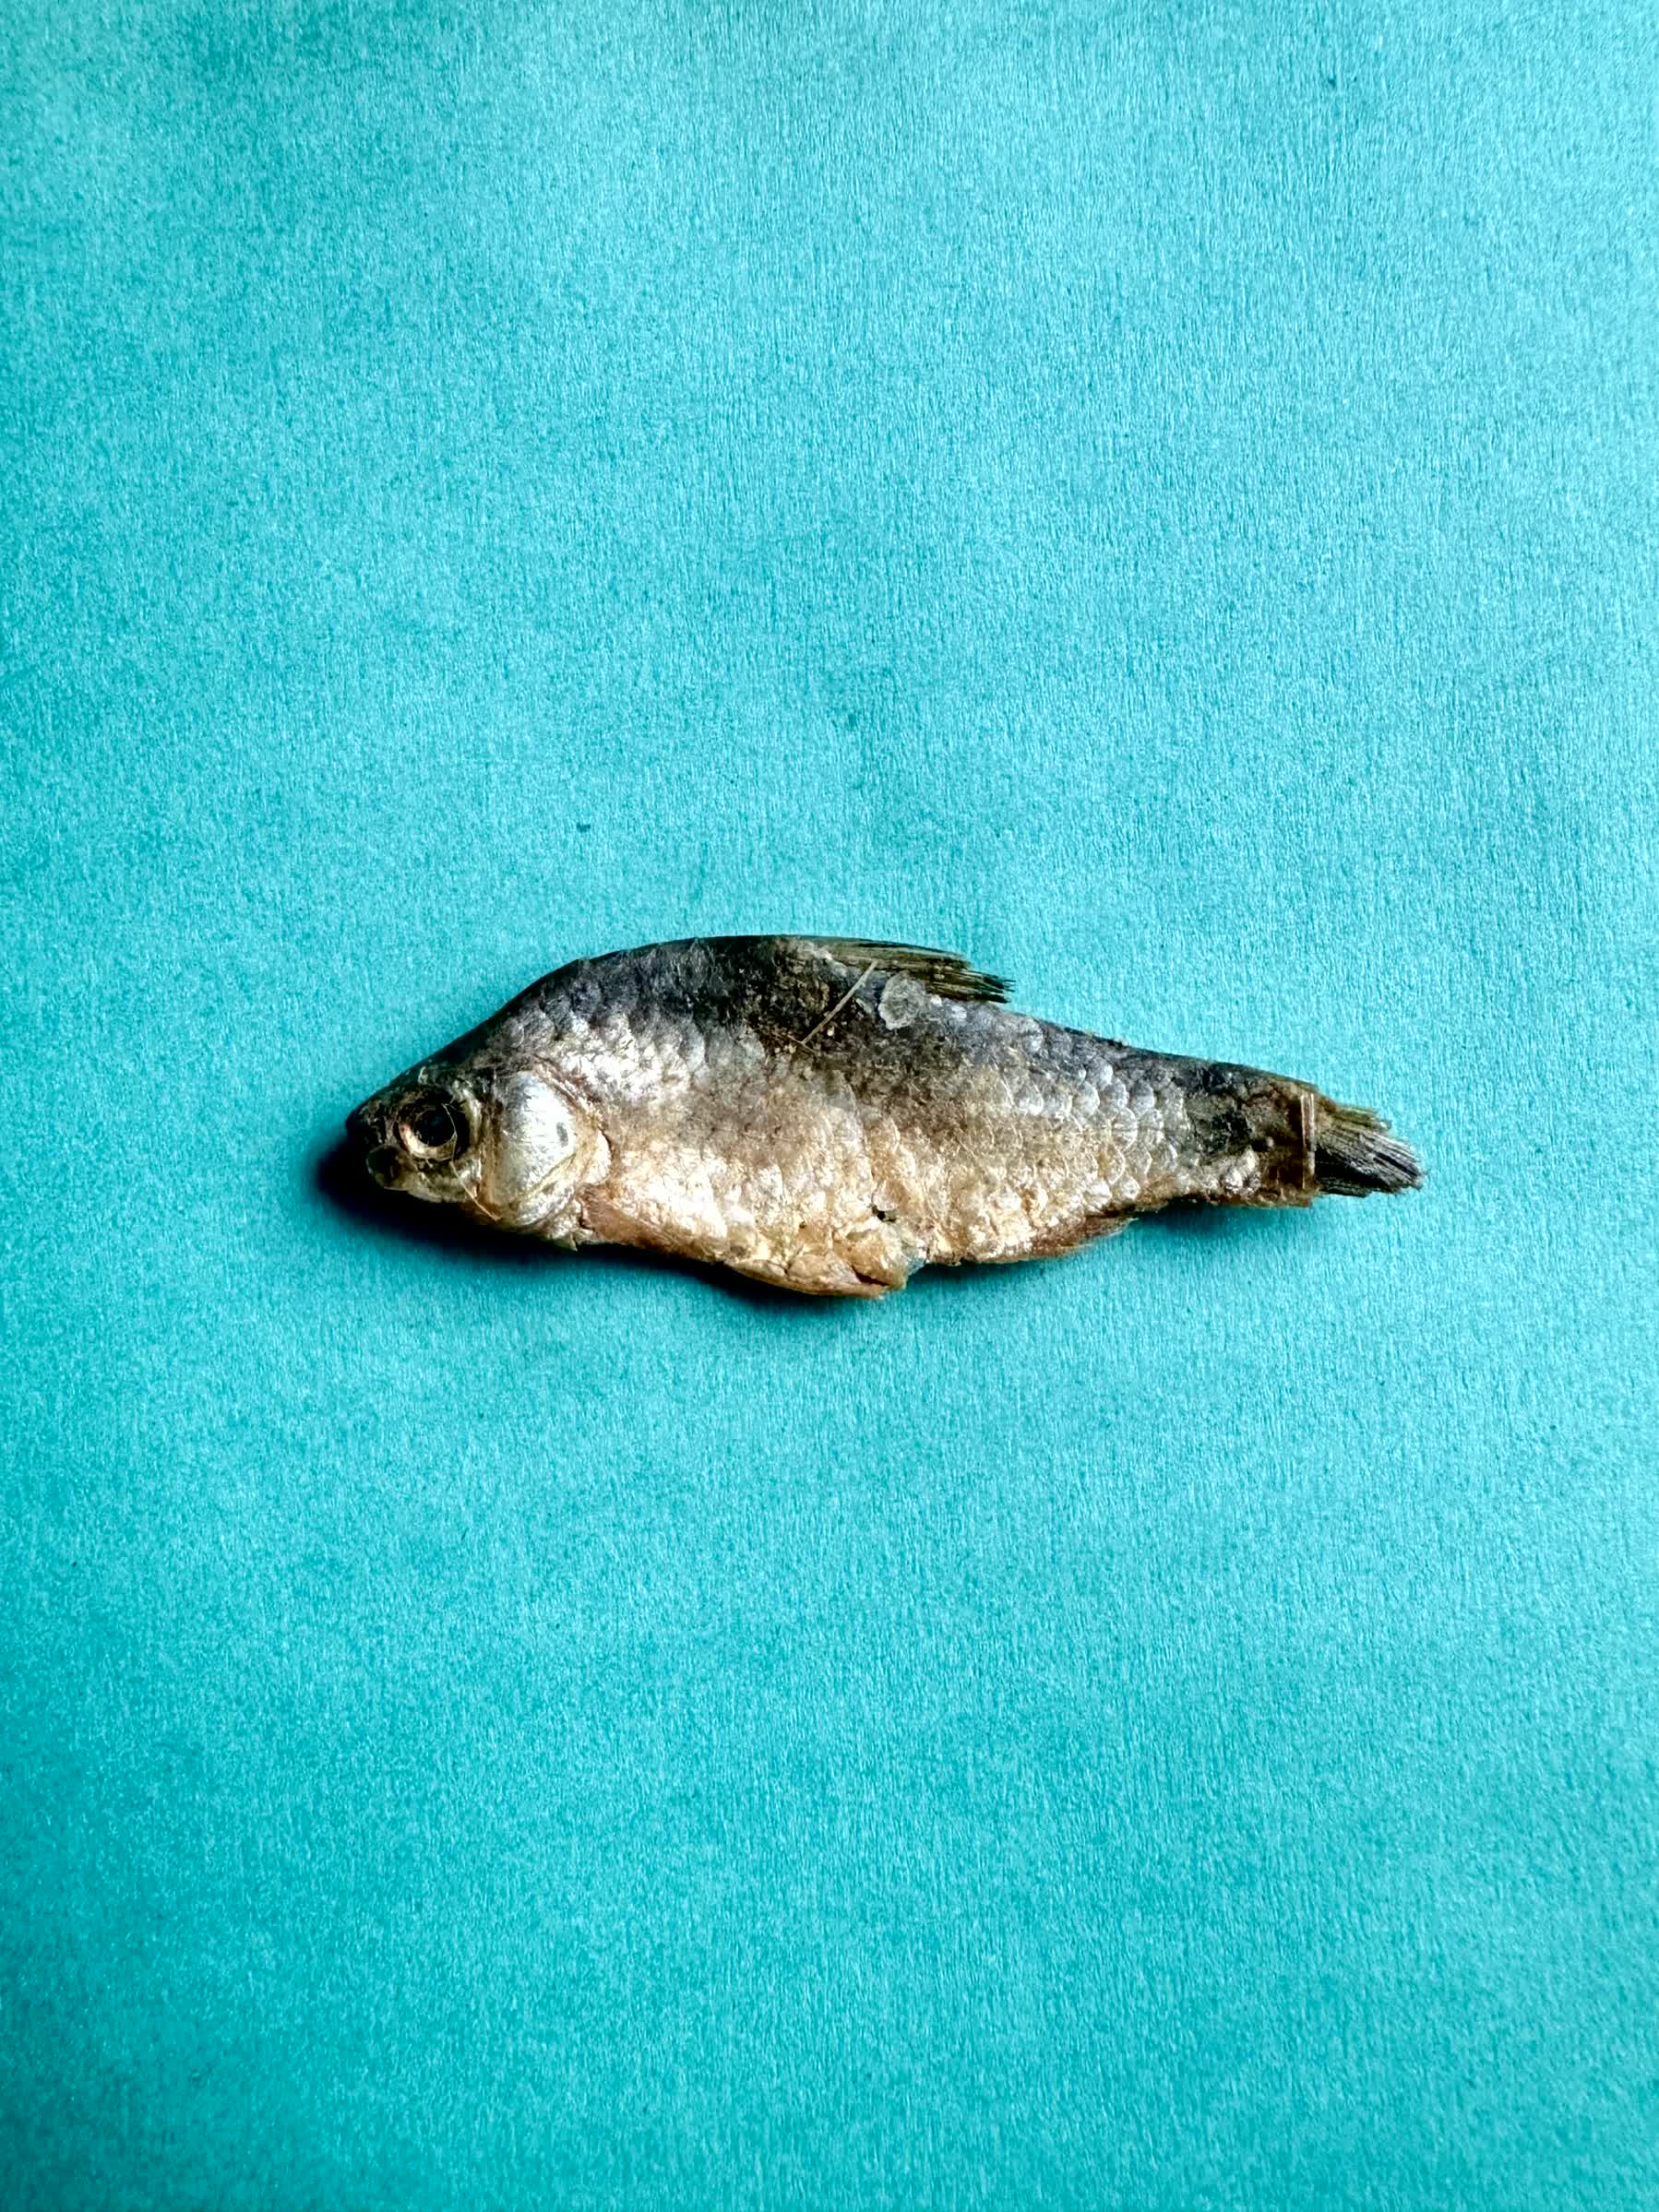
Species: puti chepa